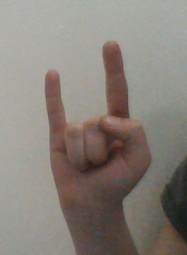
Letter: la